Romania in the Eurovision Song Contest 2022

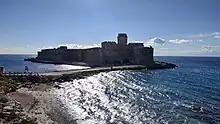
A video postcard introduced Wrs' performance in the second semi-final of the Eurovision Song Contest 2022. The postcard was filmed at the Isola di Capo Rizzuto in Crotone, Calabria and featured virtual projections of Wrs across the location.

According to Eurovision rules, all nations with the exceptions of the host country and the "Big Five" (France, Germany, Italy, Spain, and the United Kingdom) are required to qualify from one of two semi-finals in order to compete for the final; the top ten countries from each semi-final progress to the final. The European Broadcasting Union (EBU) split up the competing countries into six different pots based on voting patterns from previous contests, with countries with favourable voting histories put into the same pot. On 25 January 2022, an allocation draw was held which placed each country into one of the two semi-finals, as well as which half of the show they would perform in. Romania has been placed into the second semi-final, to be held on 12 May 2022, and has been scheduled to perform in the second half of the show.